MG Magnette

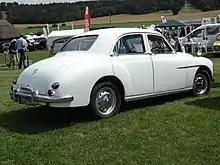
1955 ZA showing direction indicators

The ZA was replaced by the Magnette ZB that was announced on 12 October 1956. Power was increased to fitting -bore carburettors, increasing the compression ratio from 7.5 to 8.3, and modifying the manifold. The extra power increased the top speed to and reduced the time to 18.5 seconds. The similar Wolseley 15/50 now shared the ZB's "B-Series" engine.